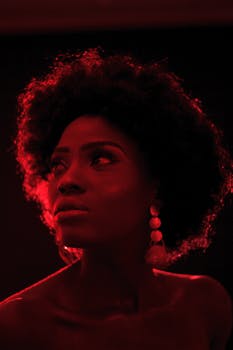
Label: No Watermark